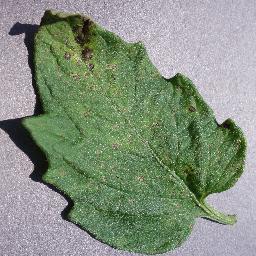
Label: Tomato___Septoria_leaf_spot